Mehdi Belhaj Kacem

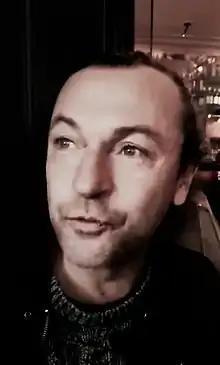

Mehdi Belhaj Kacem (born 17 April 1973, Paris) is a French-Tunisian actor, philosopher, and writer.